Answer in natural language. Considering the relative positions, where is gray square side table with respect to brown colour desk lisabo? Choose between the following options: left or right
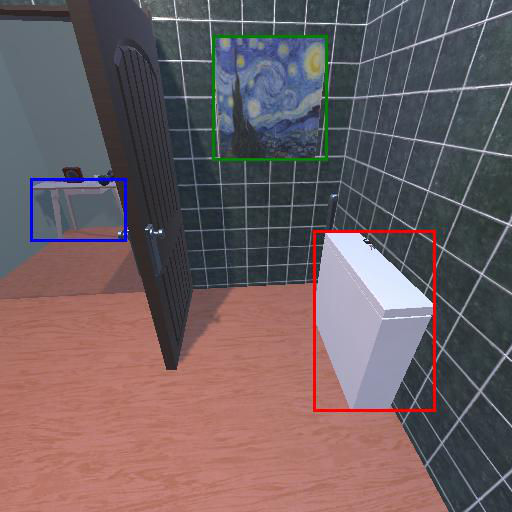
<answer>right</answer>